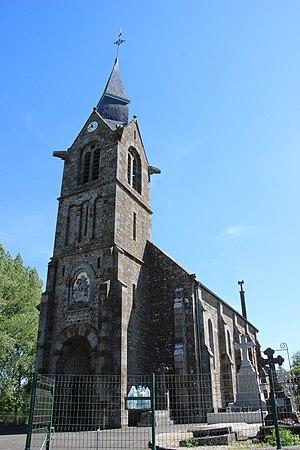
église Saint-Georges-d'Annebecq
Saint-Georges-d'Annebecq est une commune française, située dans le département de l'Orne en région Normandie, peuplée de 147 habitants.